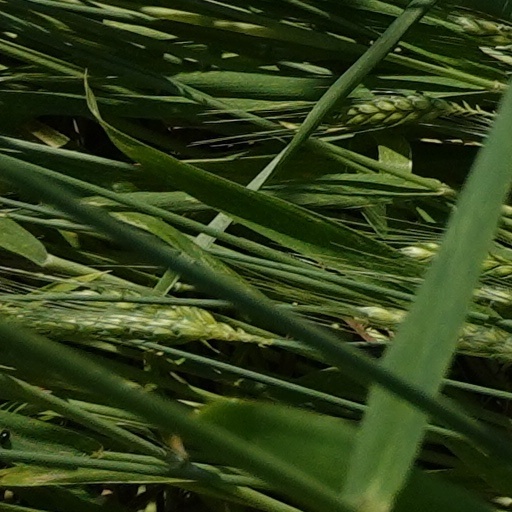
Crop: wheat